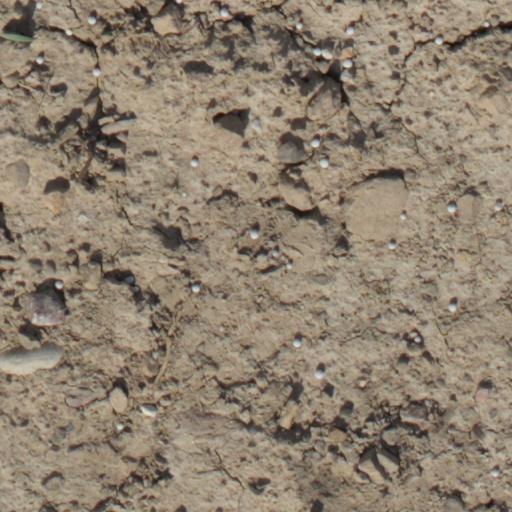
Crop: wheat